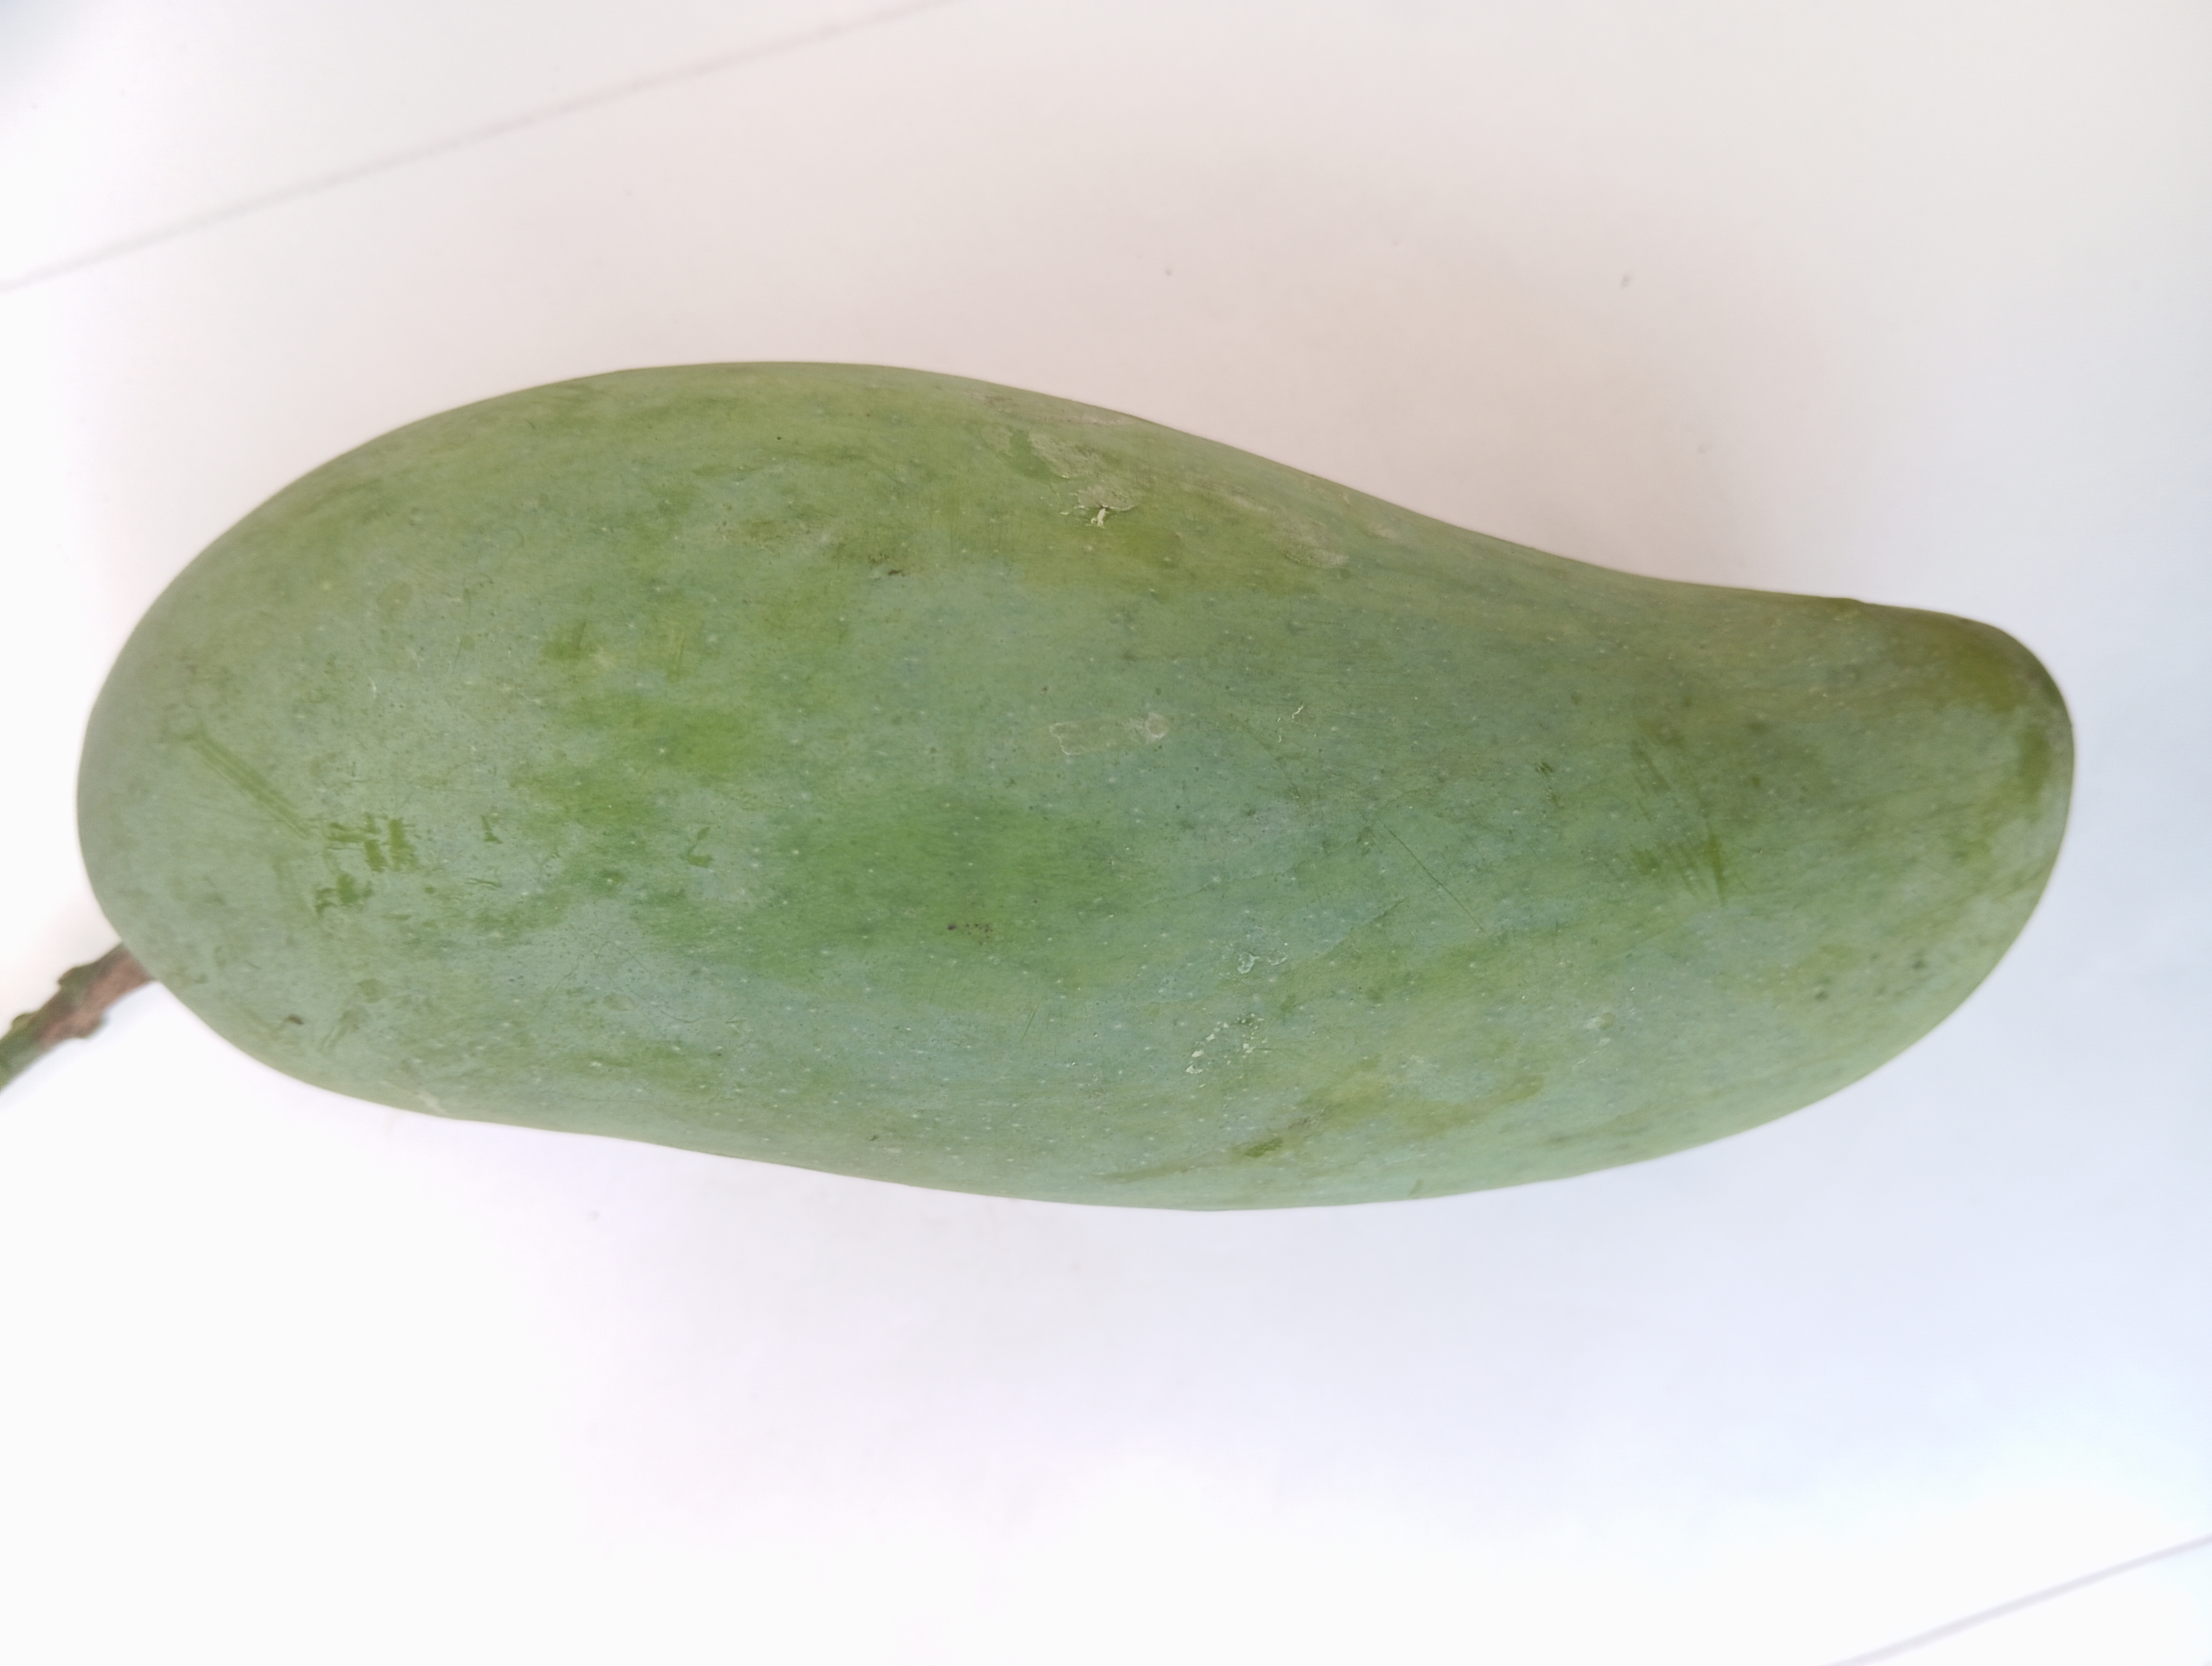
Mango variety: Banana